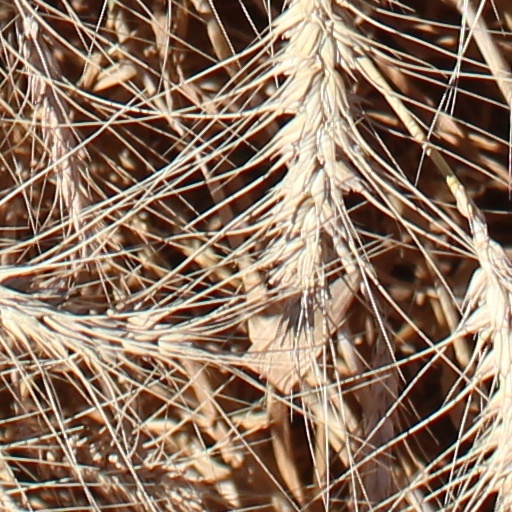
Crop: wheat